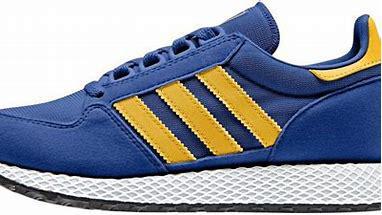
Brand: Adidas
Model: Forest Grove